Berlin Jannowitzbrücke station

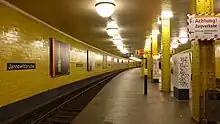
Jannowitzbrücke U-Bahn station

The line from Schönleinstraße to Neanderstraße, part of today's line U8, was opened on 6 April 1928. As already mentioned, the curve had to be modified. Since Jannowitz Bridge was in poor condition, it was replaced by a new structure. Since Jannowitz Bridge could not be used, road traffic was diverted via the nearby Waisen Bridge. A temporary bridge had to be built for pedestrians. Finally, on 18 April 1930, the section from Neanderstraße to Gesundbrunnen was opened, including Jannowitzbrücke U-Bahn station.